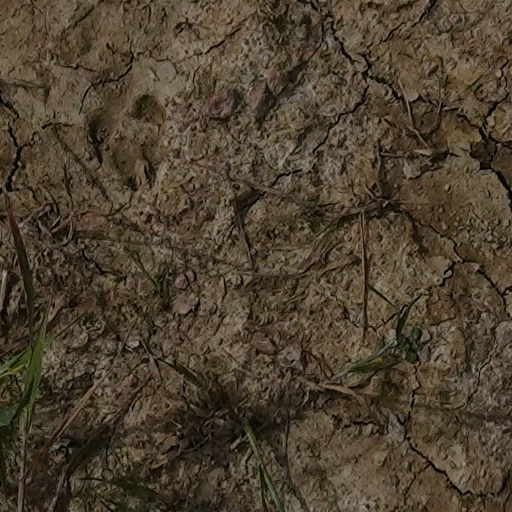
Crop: wheat